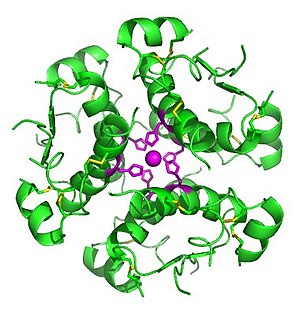
Insulin
Insulin er et peptidhormon som regulerer kulhydraters metabolisme. Navnet insulin kommer af det latinske ord insula der betyder ø, og hormonet hedder sådan fordi det syntetiseres i de såkaldte beta-celler i bugspytkirtlens Langerhanske øer.